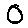
Label: 0